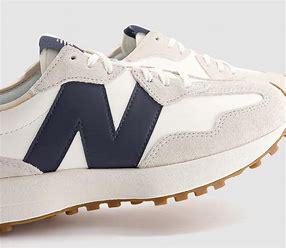
Brand: New
Model: Balance New Balance 327 Marathon